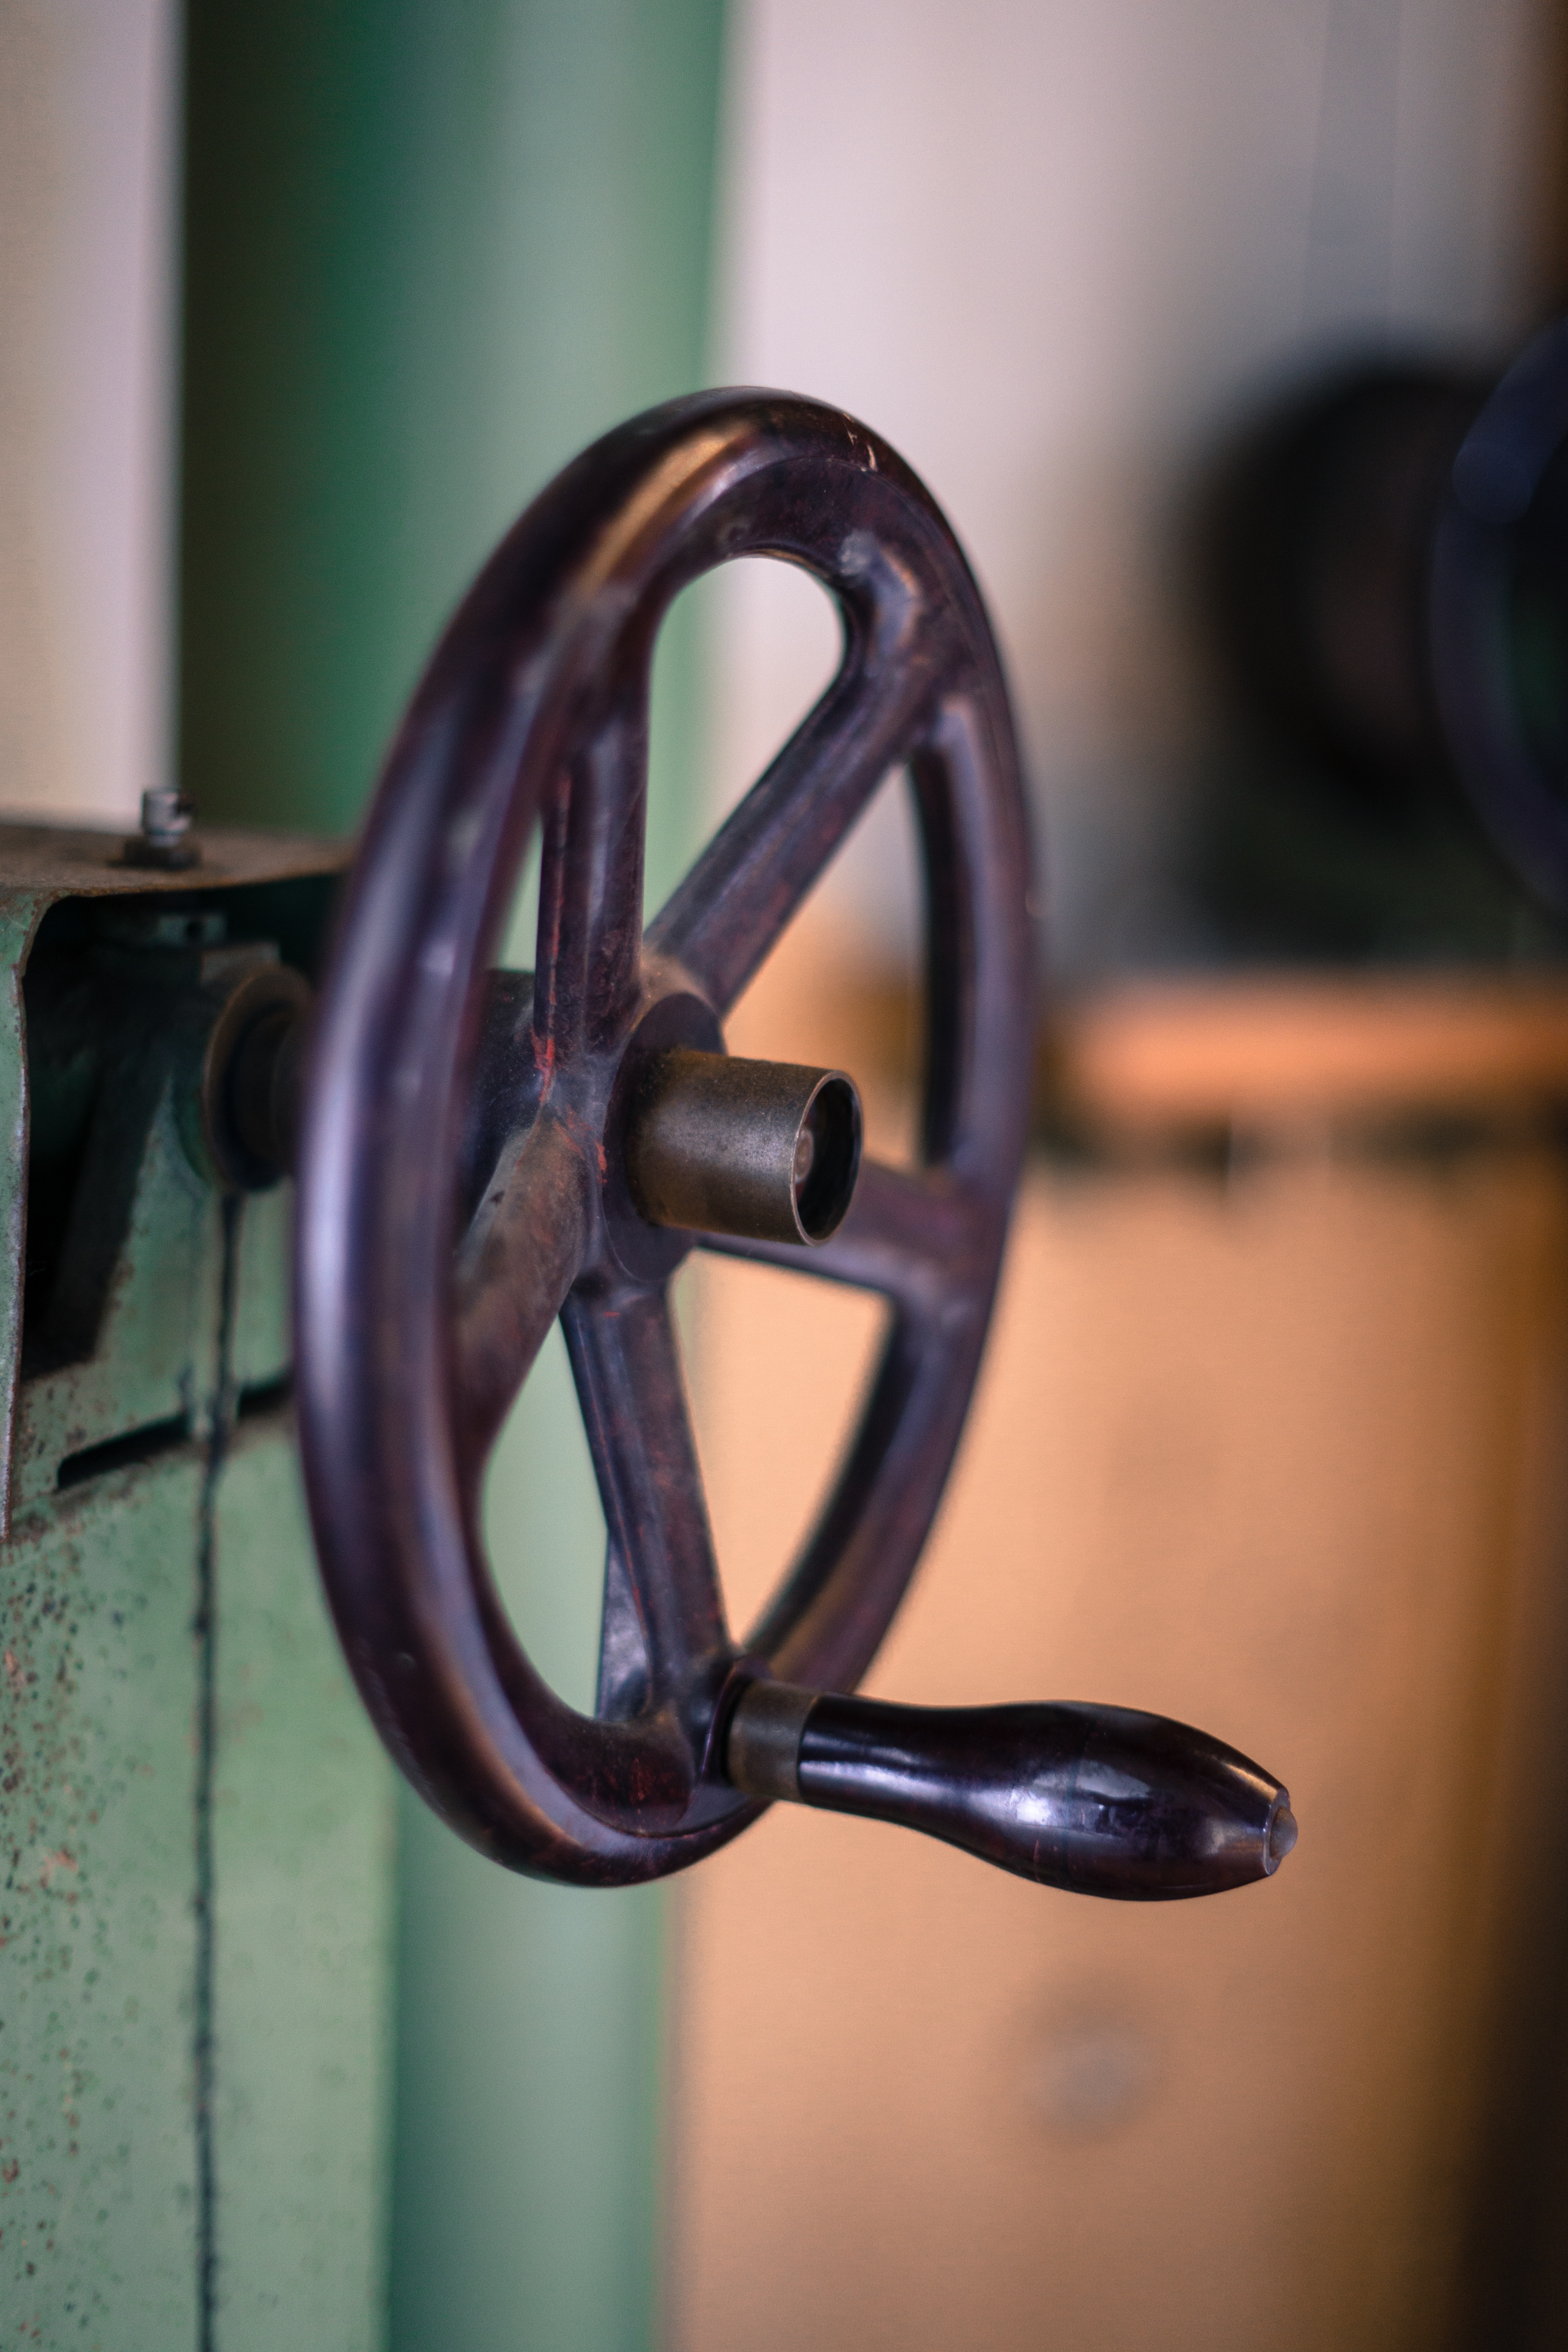
light, wheel, green, curtain, blue, black, lighting, close up, theatre, turn, theater, iron, manual, mechanics, macro photography, crank, hand wheel, hand operated